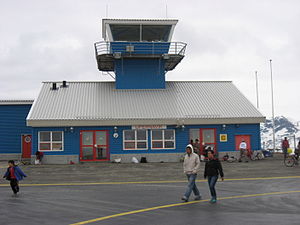
Upernavik Lufthavn
Upernavik Lufthavn er en grønlandsk flyveplads beliggende i Upernavik med en asfaltlandingsbane på 799 m x 30 m. I 2008 var der 6.564 afrejsende passagerer fra flyvepladsen fordelt på 864 starter.